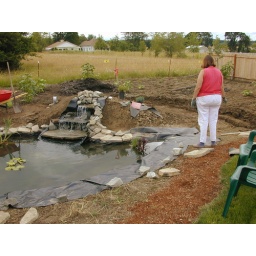
The pond is filled, the water feature cascades water, and Eileen begins to lay slat and stone around the perimeter.